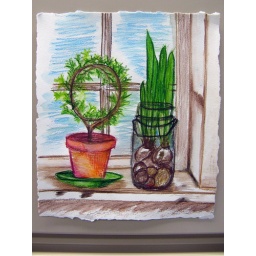
A sketch by Carol of some of our plants and bulbs.  It lives in my office now.